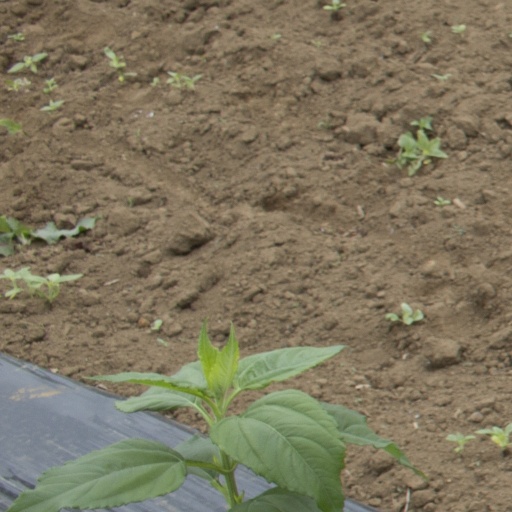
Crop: Jerusalem artichoke